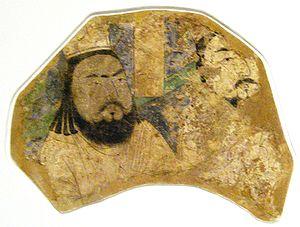
Qocho, aussi connu sous le nom d'Idiqut, est un royaume Tocharo-Ouïghour créé en 843. Il a été fondé par des réfugiés Ouïghours fuyant la destruction du Khaganat ouïgour par les Ienisseï kirghize. Ils font de Qocho leur capitale d'été et de Beshbalik leur capitale d'hiver. Sa population est désignée sous le nom de « Ouïghours Xizhous » après l'ancien nom chinois utilisé par les Tang pour désigner Gaochang, de « Ouïghours Qochos », d'après le nom de leur capitale, de Ouïghours Kuchas », d'après le nom d'une autre cité qu'ils contrôlent, ou encore de « Ouïghours Arslans », d'après le titre de leur roi.